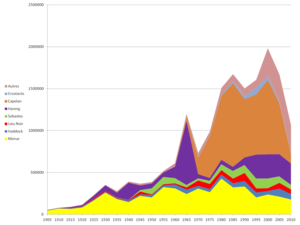
Pêche des principales espèces en islande 1905-2007
La pêche en Islande est une activité économique importante pour l'Islande dont le secteur primaire représente 8 % du PIB et 60 % des exportations.